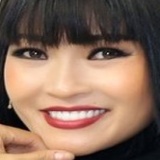
ca sĩ Phương Thanh